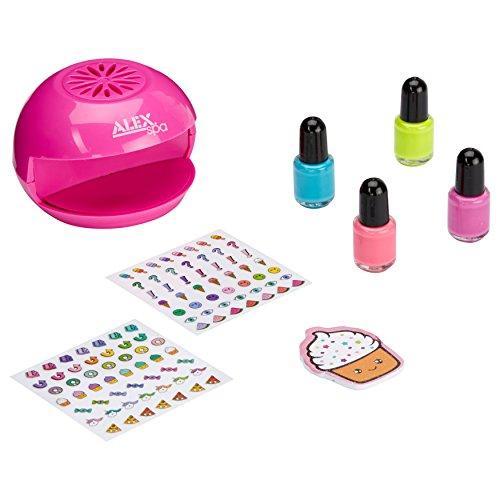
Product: Alex Spa Style & Go Nail Studio Girls Fashion Activity
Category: Toys & Games | Arts & Crafts | Craft Kits
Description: Complete studio for the manicurist on the go.
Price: $20.59
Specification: Product Dimensions:         12.5 x 2 x 10 inches ; 1 pounds    |Shipping Weight: 1 pounds (View shipping rates and policies)|Domestic Shipping: Item can be shipped within U.S.|International Shipping: This item is not eligible for international shipping.  Learn More|ASIN: B01ECLZC1O|UPC: 731346621108|Item model number: 621120-3|    #554    in Craft Kits